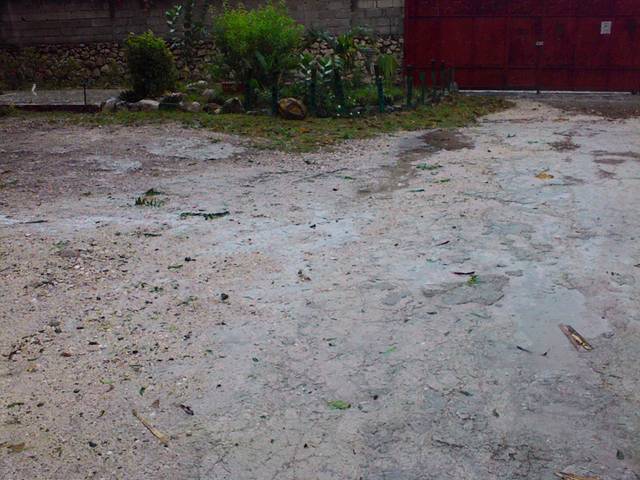
Region: Haiti
Coordinates: 18.574, -72.282